Clyde Smith (footballer)

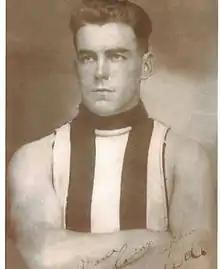
Smith in 1922

Clyde James Smith (28 January 1901 – 5 January 1935) was an Australian rules footballer who played with Collingwood in the Victorian Football League (VFL).